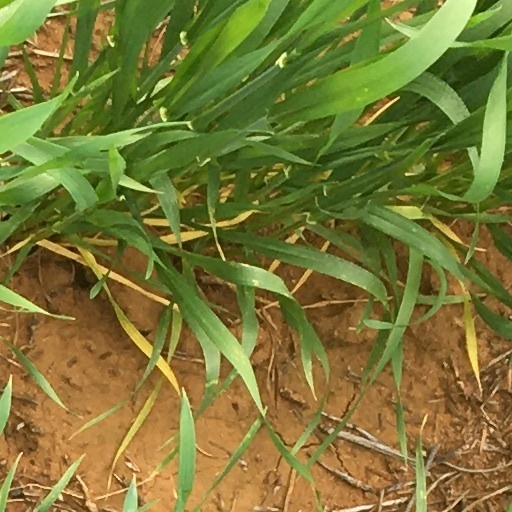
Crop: wheat